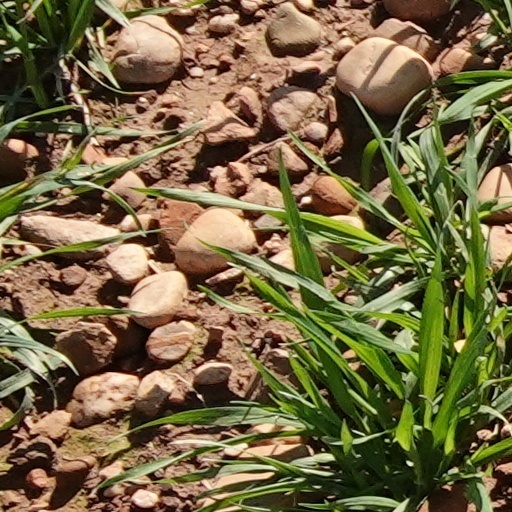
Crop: wheat